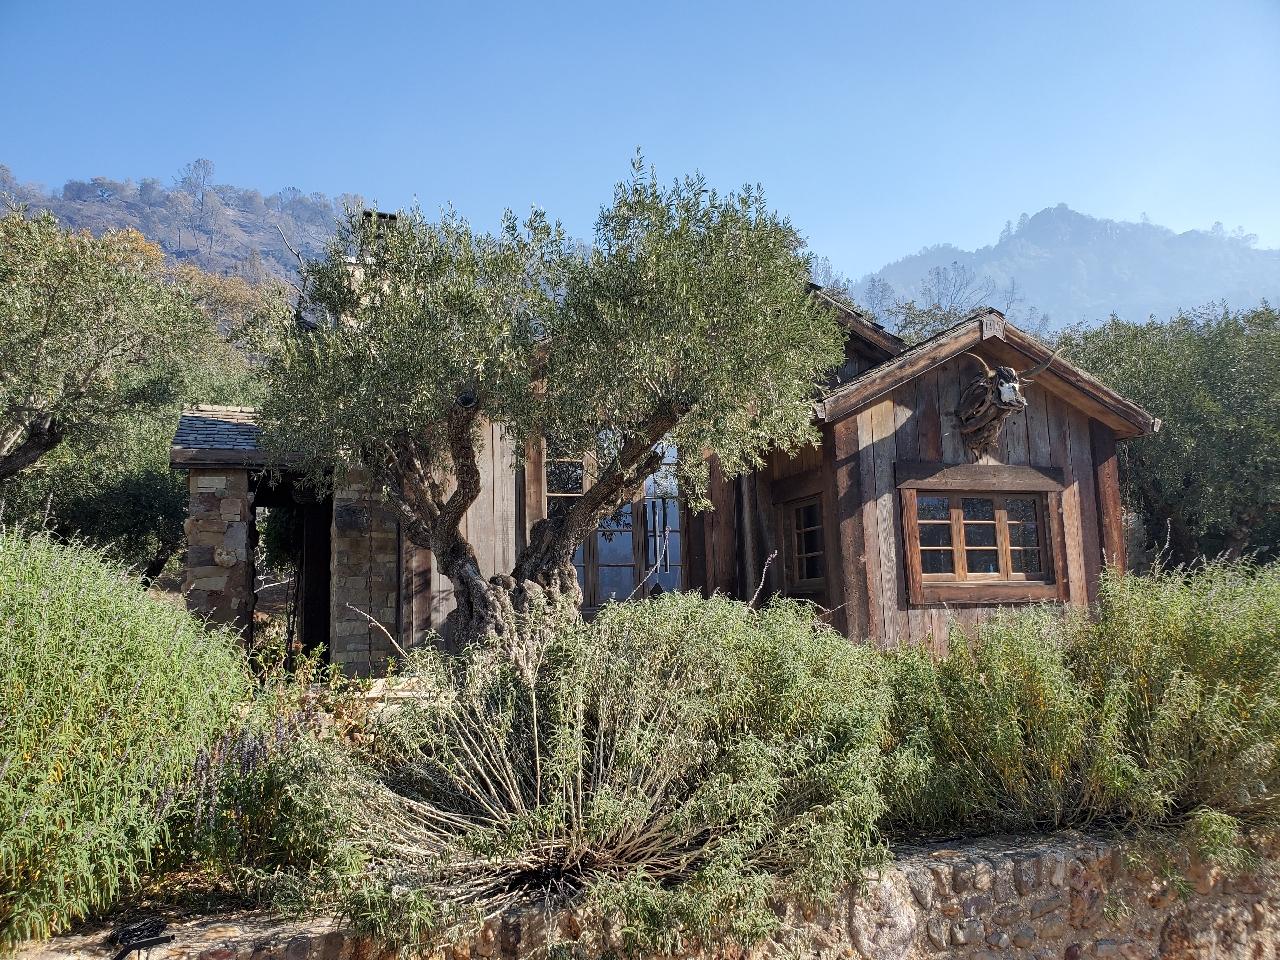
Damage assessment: no_damage